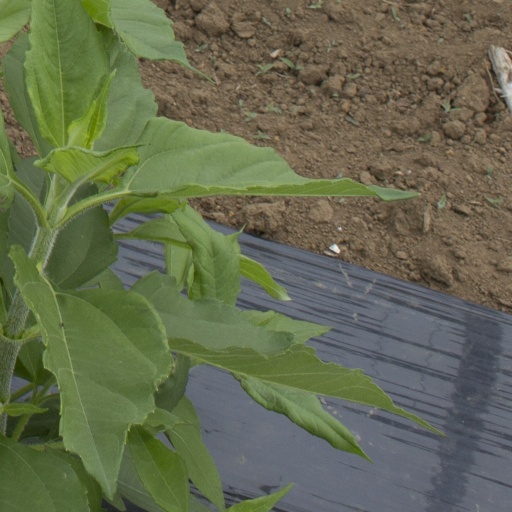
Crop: Jerusalem artichoke